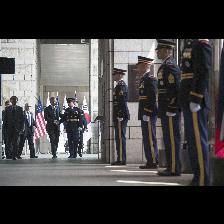
Label: Human